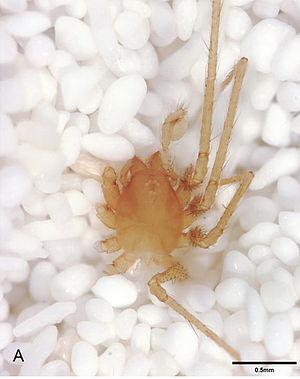
Tayshaneta myopica est une espèce d'araignées aranéomorphes de la famille des Leptonetidae.
Les Leptonetidae sont une famille d'araignées aranéomorphes.